Hansi Gnad

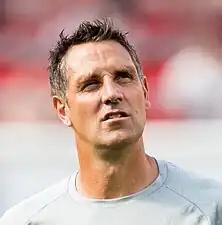
Gnad in 2019

Hans-Jürgen "Hansi" Gnad (born 4 June 1963) is a retired German professional basketball player and coach. He represented the senior German national basketball team, and played in the German League team Bayer Giants Leverkusen (1995–1997, 1999–2001). He also worked as the head coach of the Giants Leverkusen.